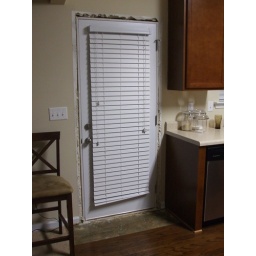
The kitchen door of my brand new home - come on in cockroaches, mosquitoes, flies, and spiders!